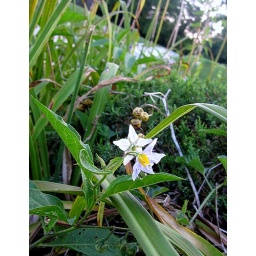
flower with bananas in the center at home